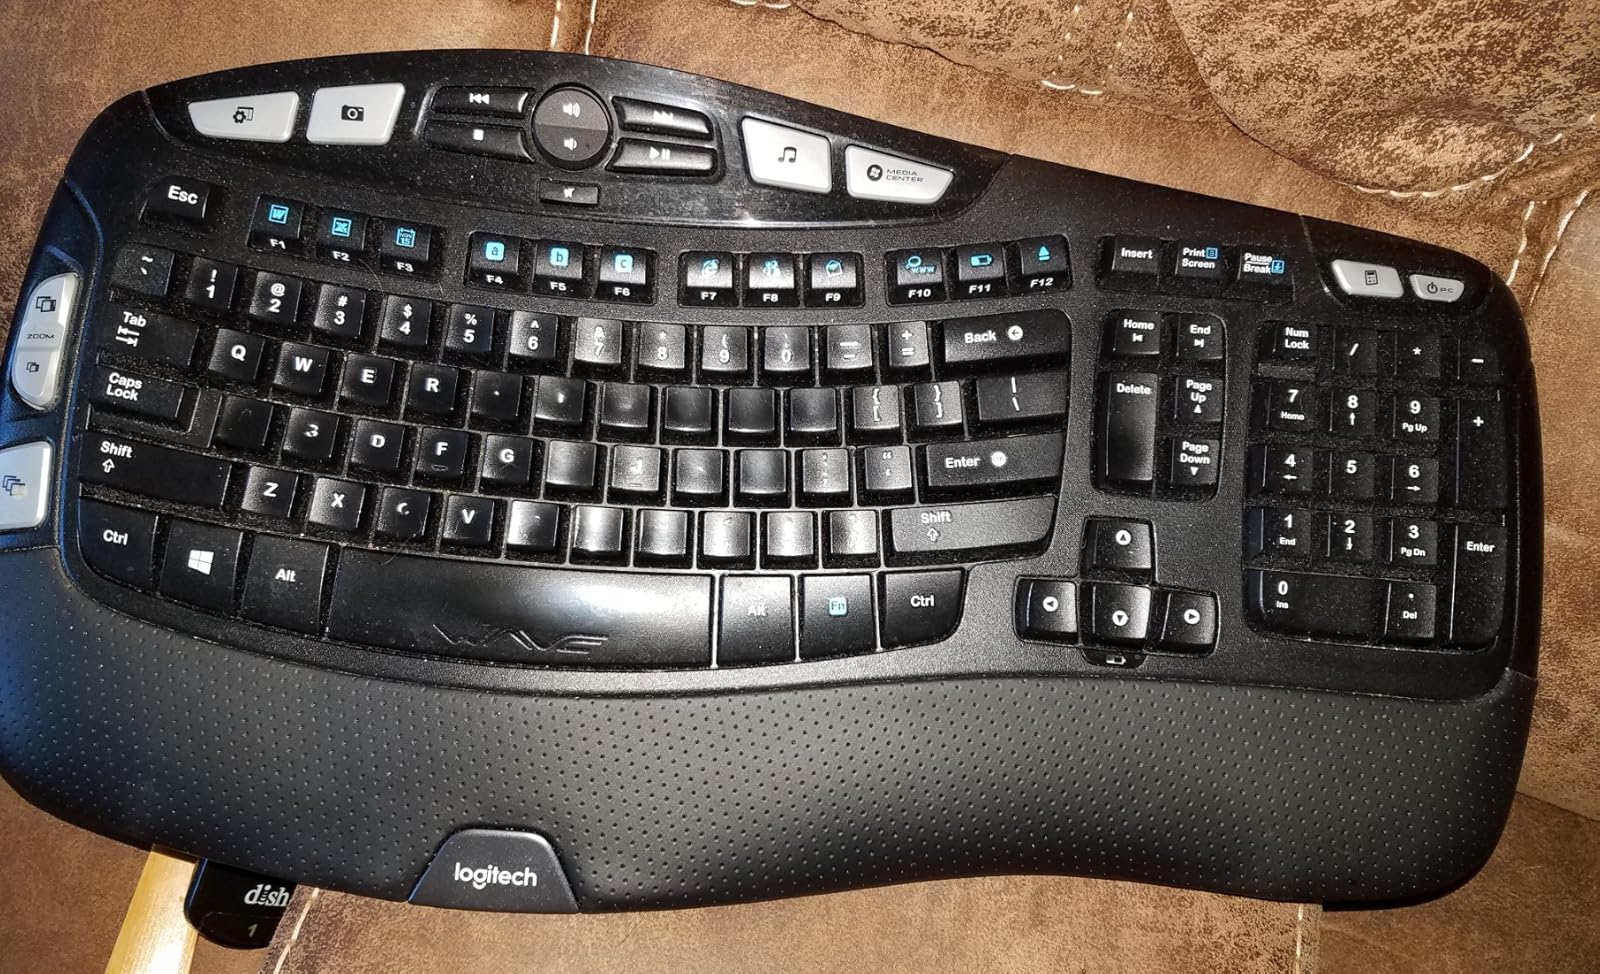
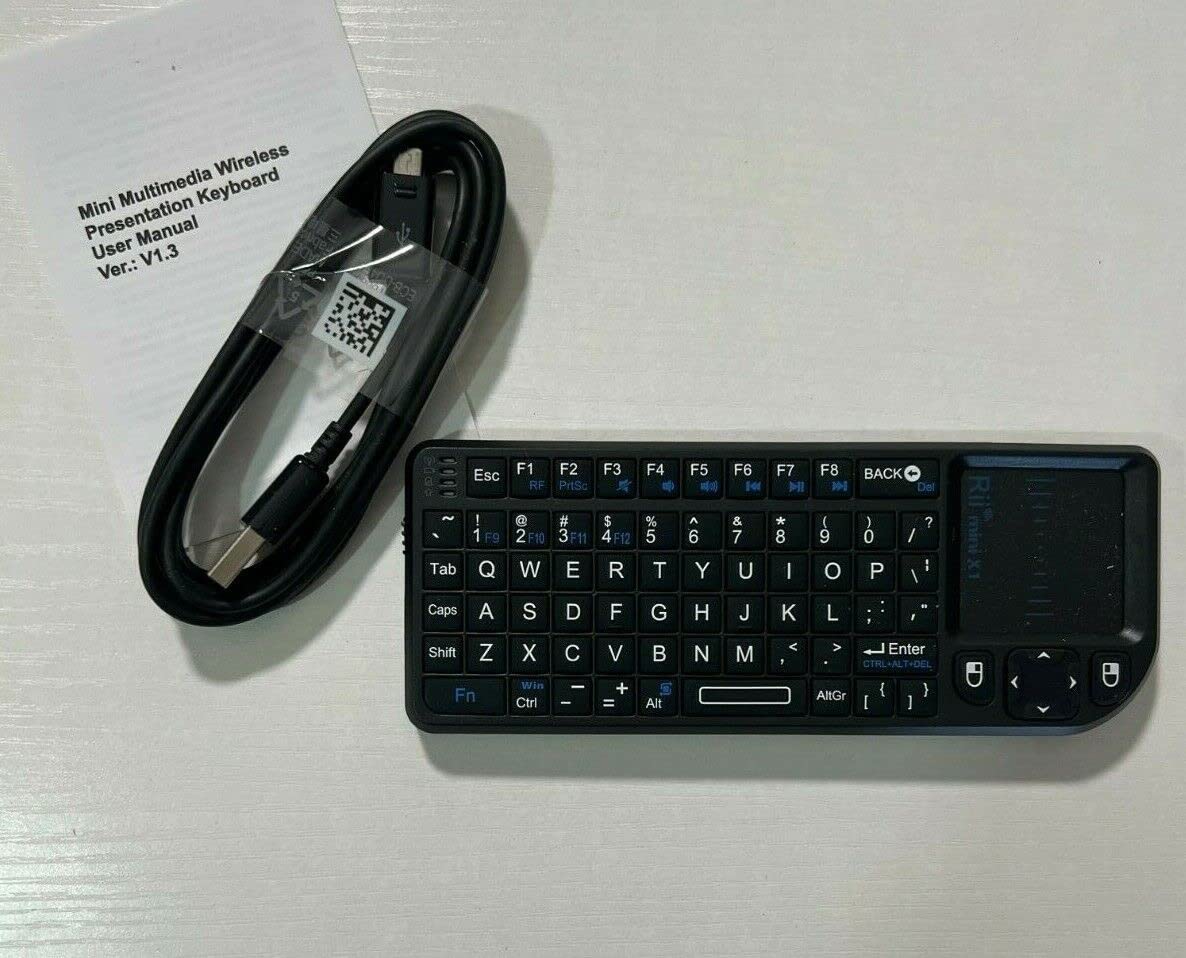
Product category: keyboard
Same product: no